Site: brandenburg
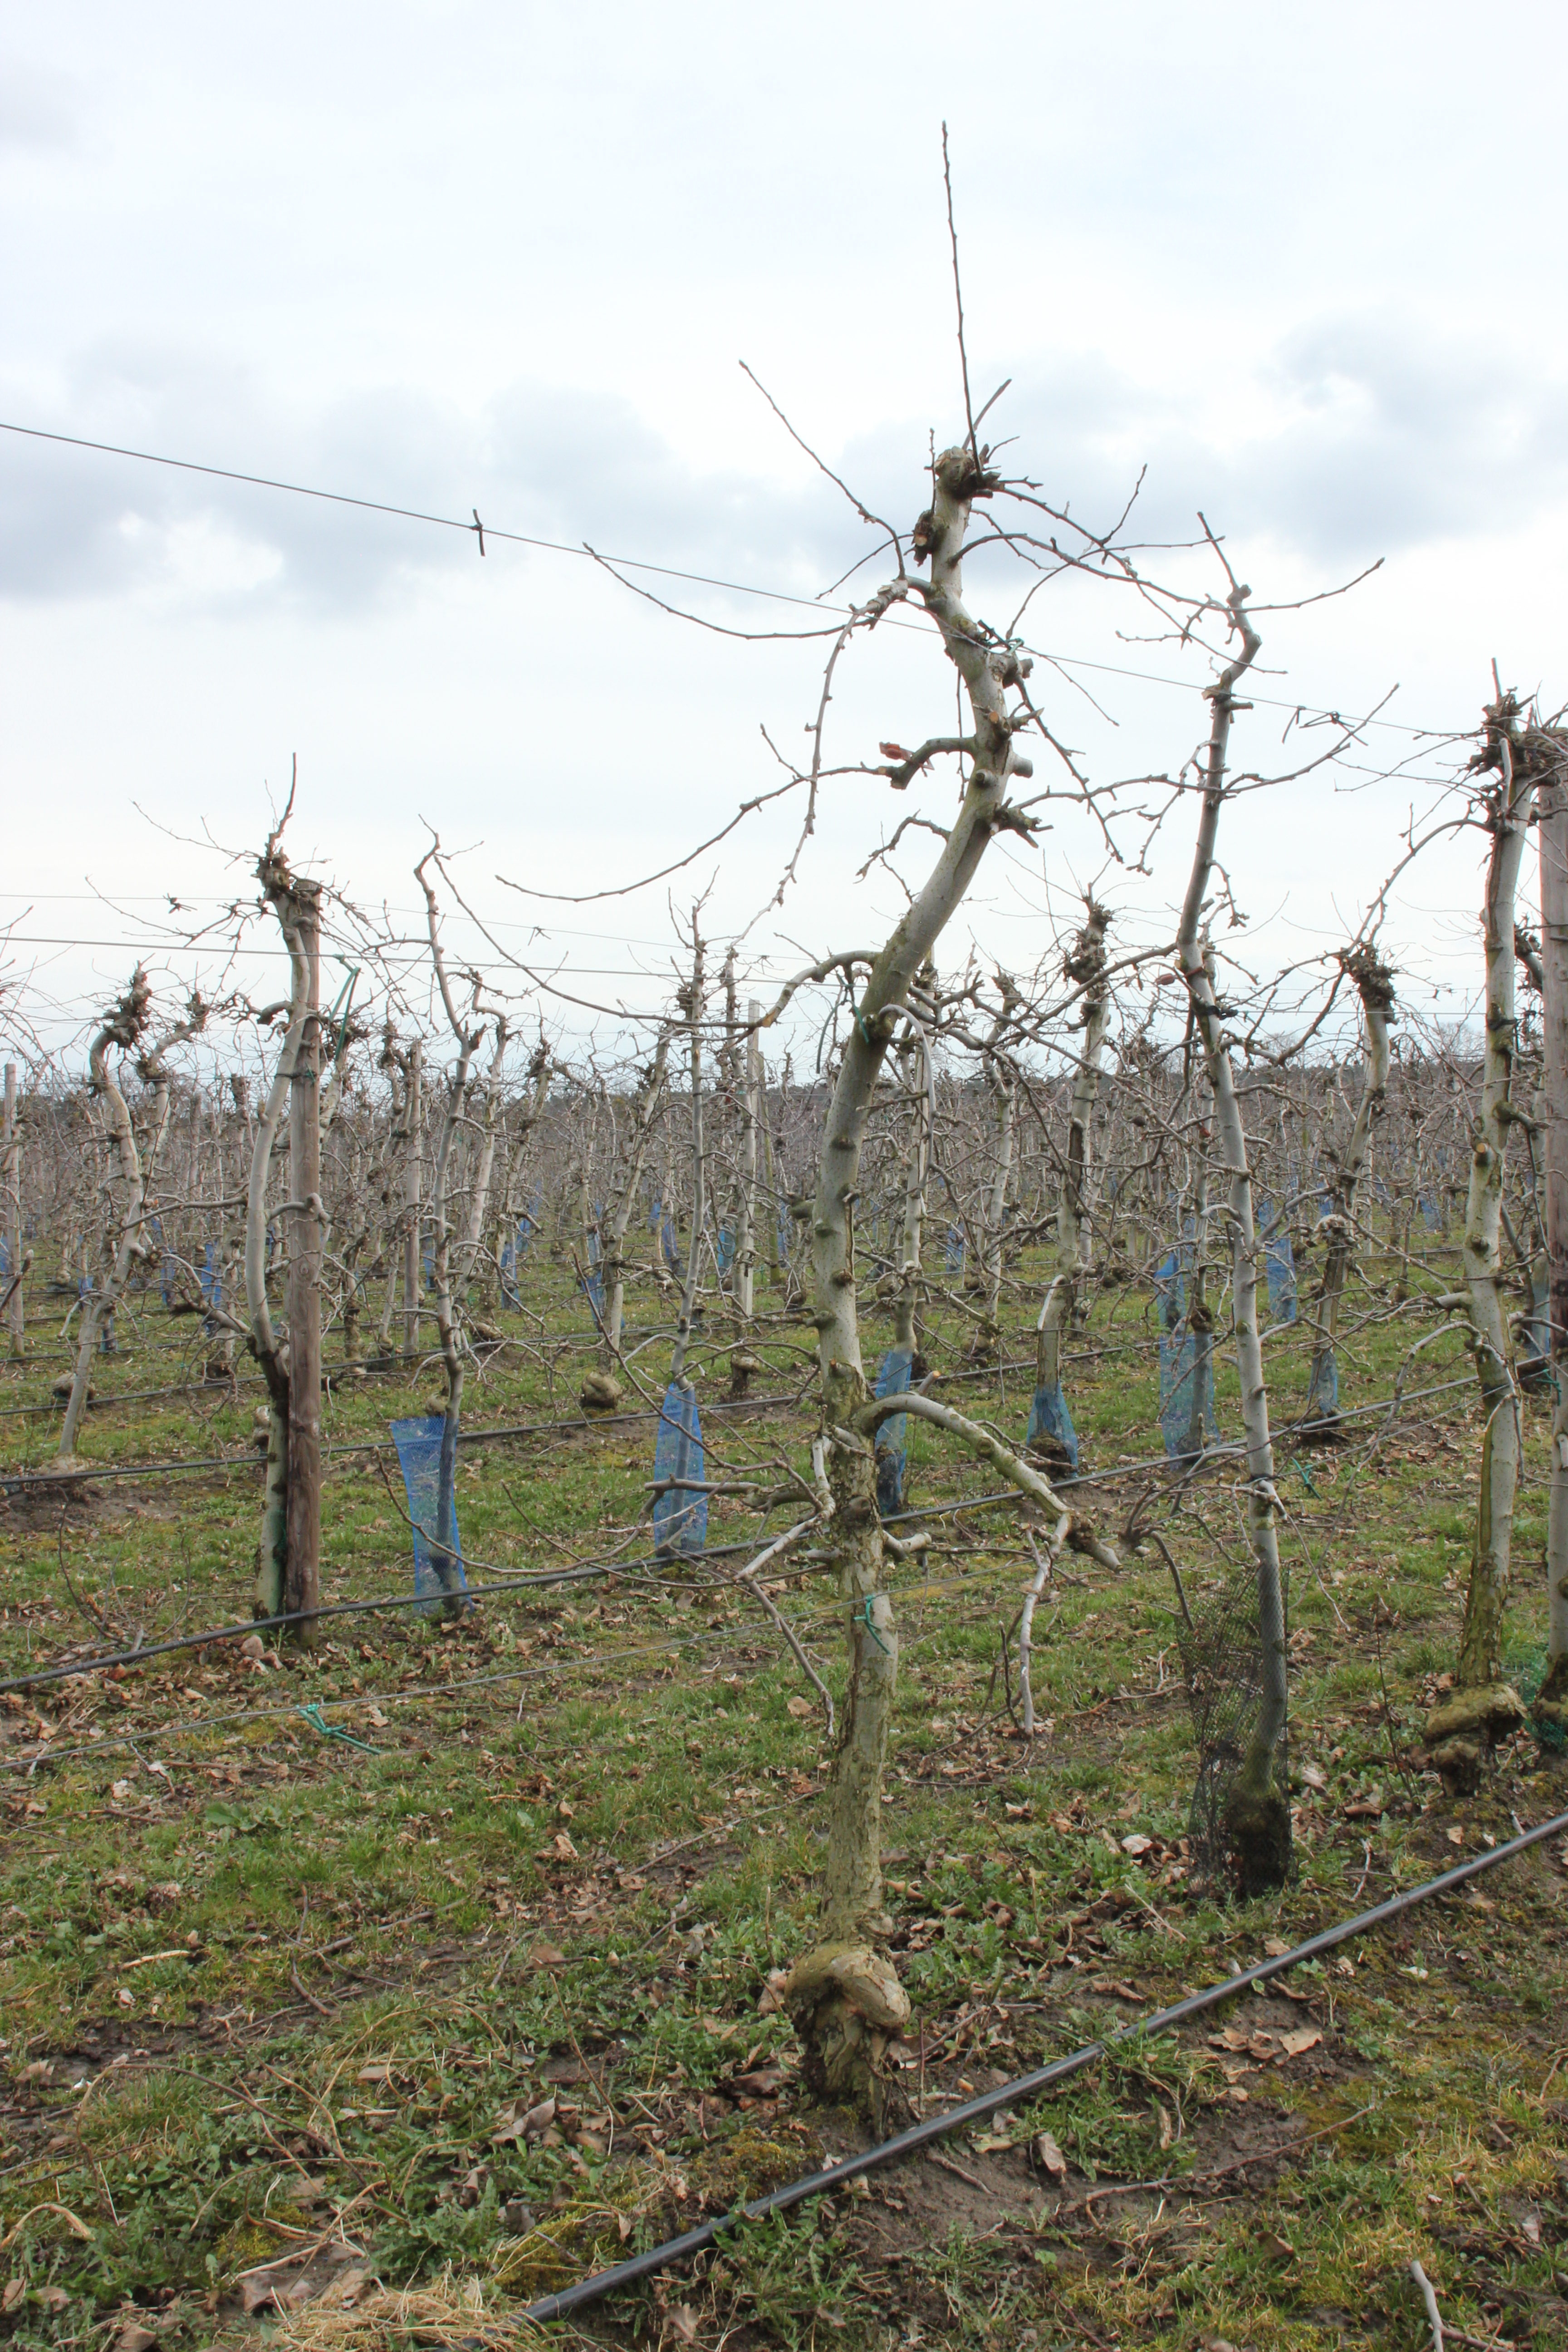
Growth stage (BBCH 01): Bud development